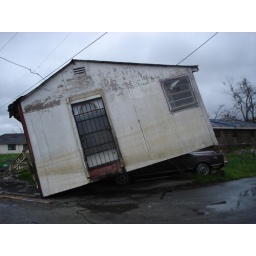
Thats a car under this house, or rather house ontop of this car.